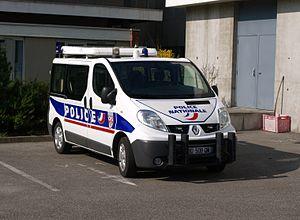
Fourgon Renault Trafic de la brigade autoroutière des CRS, Strasbourg
Les Compagnies républicaines de sécurité, couramment désignées par leur sigle CRS, forment un corps spécialisé de la Police nationale en France. Leur domaine d'intervention est le maintien ou le rétablissement de l'ordre public et la sécurité générale mais elles participent également à la sécurité routière, au secours en montagne ou sur les plages ainsi qu'à la plupart des missions de la Police nationale. Elles ont été créées le 8 décembre 1944.